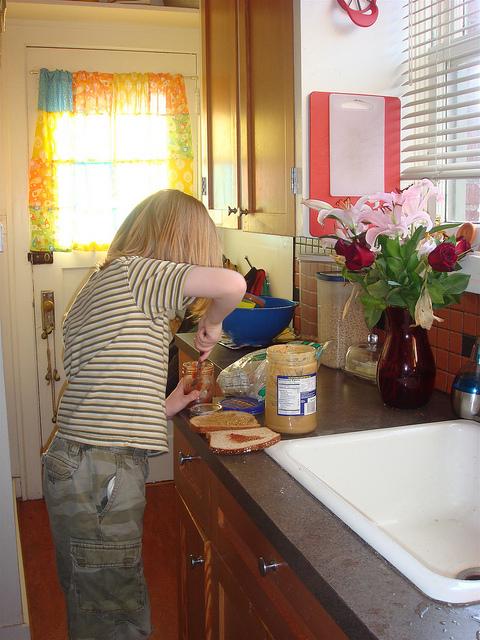
A child making a peanut butter sandwich next to a sink.